Walkman F Series

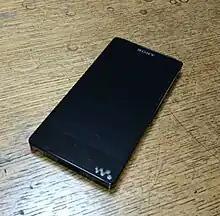
A Sony NWZ-F887

The Walkman F series is a discontinued portable media player manufactured as a part of Sony's Walkman line of music players, through two generations. They are high-res compatible players and run the Android operating system.